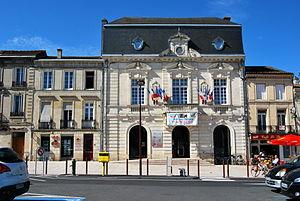
Mairie Créon
Créon est une commune du Sud-Ouest de la France, située dans le département de la Gironde en région Nouvelle-Aquitaine.
Le Jeune Orchestre symphonique de l'Entre-deux-Mers, couramment dénommé par son acronyme Josem, est un orchestre-école et une école de la vie constitué d'élèves des écoles de musique de la région de l'Entre-deux-Mers au sud-est de Bordeaux dans le département de la Gironde en Nouvelle-Aquitaine. Créé en 1988 et basé à Créon, au cœur du Créonnais, il est dirigé depuis 2012 par Éloi Tembremande.